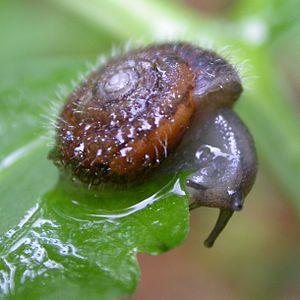
Trochulus est le nom de genre de petit escargot terrestre appartenant au groupe des pulmonés et à l'ordre des Stylommatophora.